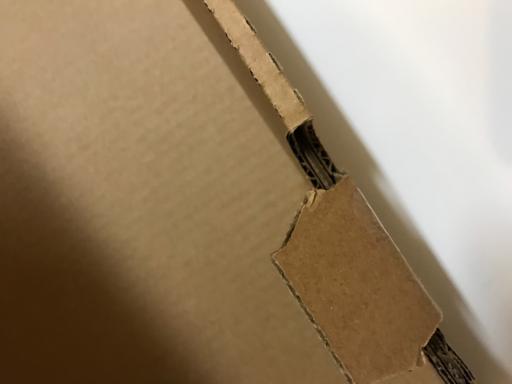
Label: cardboard